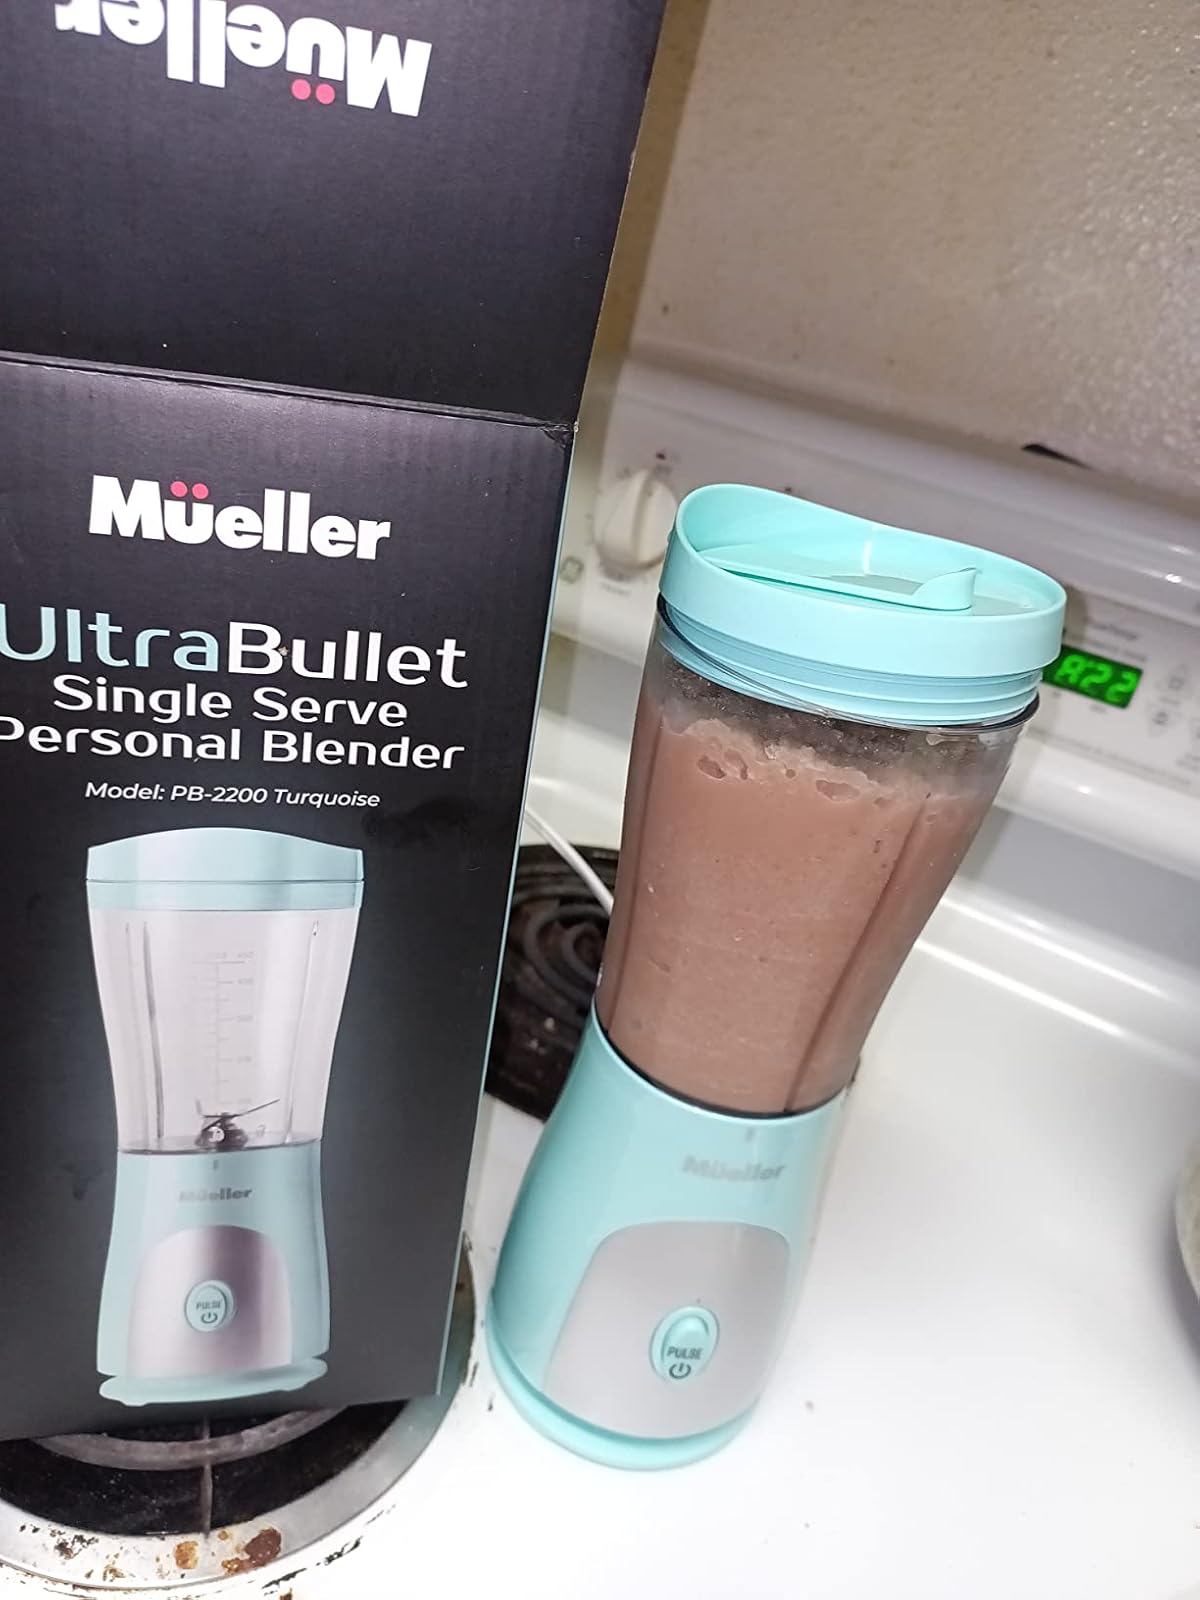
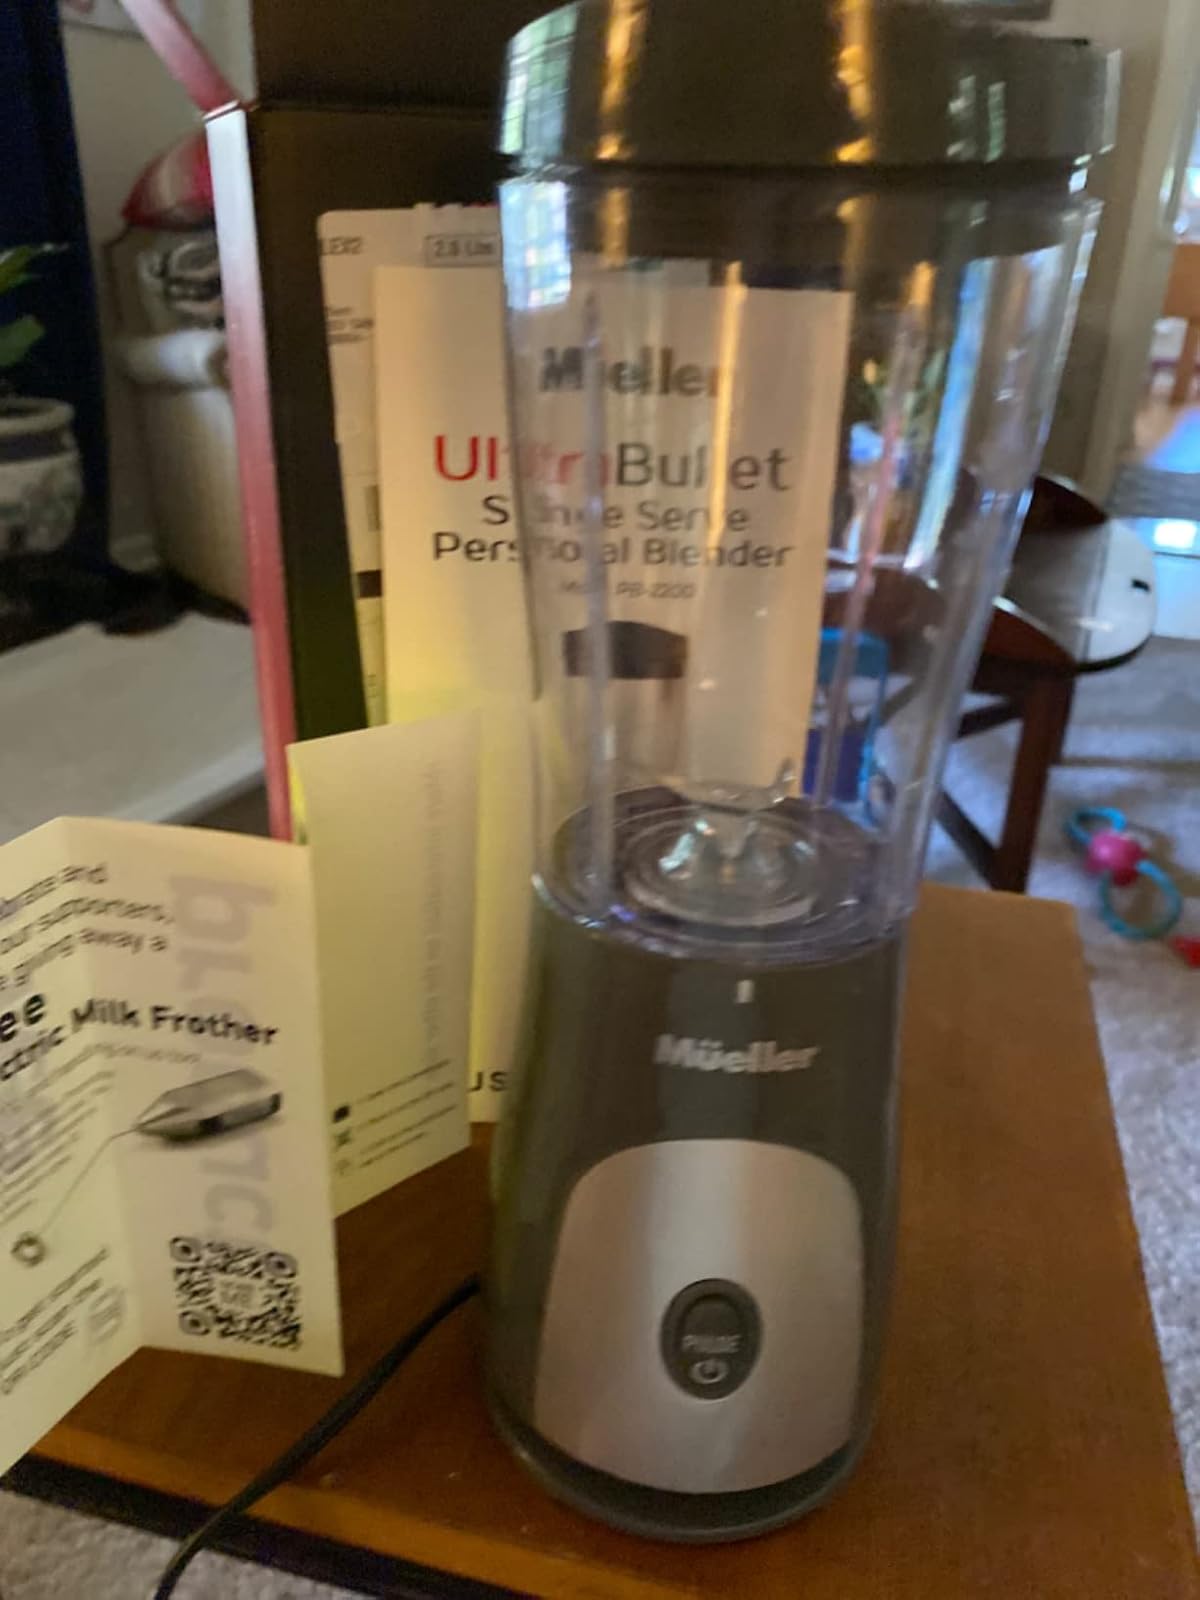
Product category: items_blender
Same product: no